Youth and Children's Orchestras Foundation of Chile

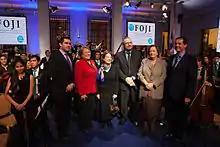
Chilean President Michelle Bachelet and Ex first lady Luisa Durán de Lagos in the thirteenth anniversary of FOJI in 2014

The first youth orchestra created in Chile and South America, date back to the 1960s with the one created in the city of La Serena, led by conductor and composer Jorge Peña Hen although this experience ended in 1973, will be and inspiration for the creation of FOJI.